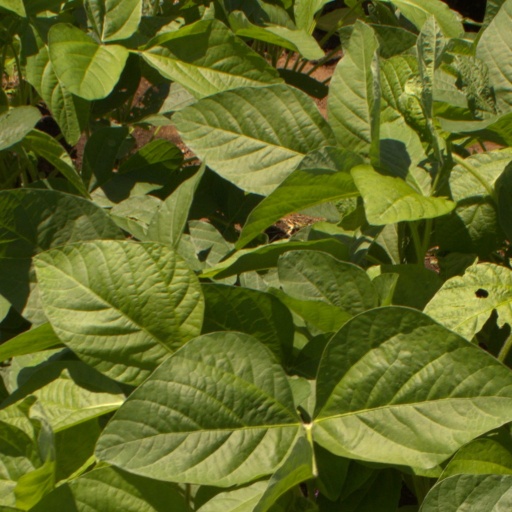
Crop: soybean